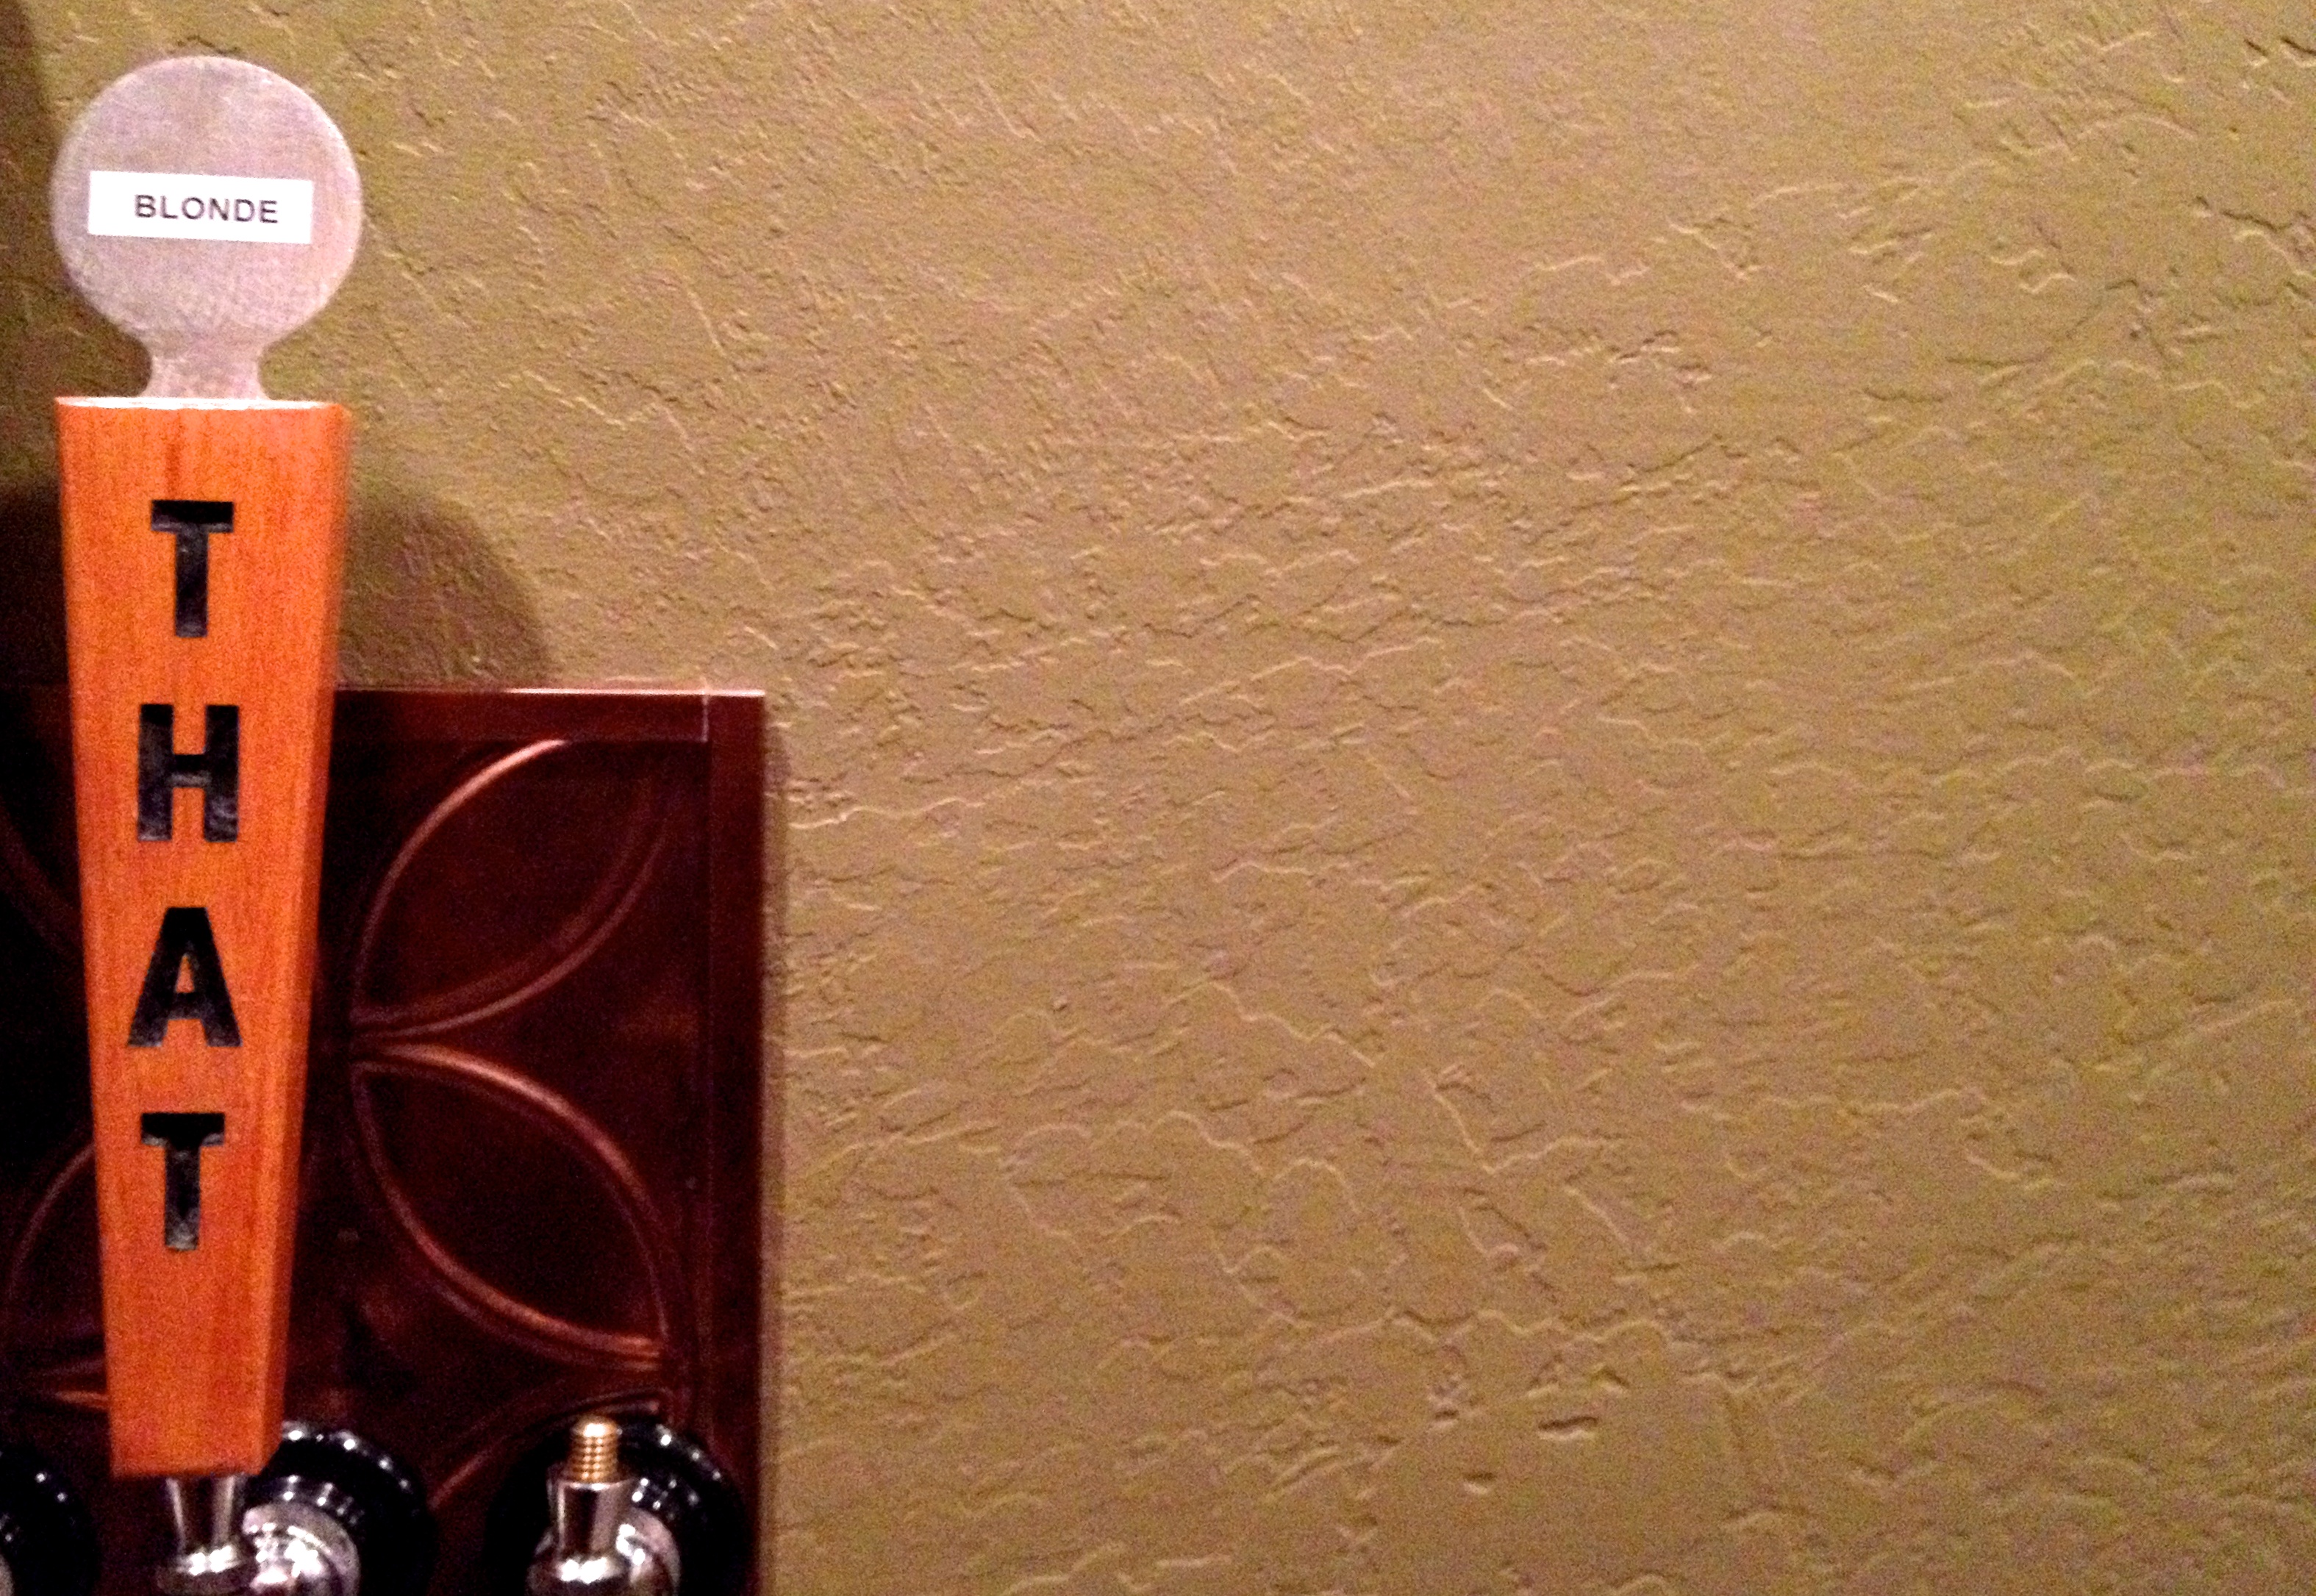
wood, wall, font, wallpaper, flooring